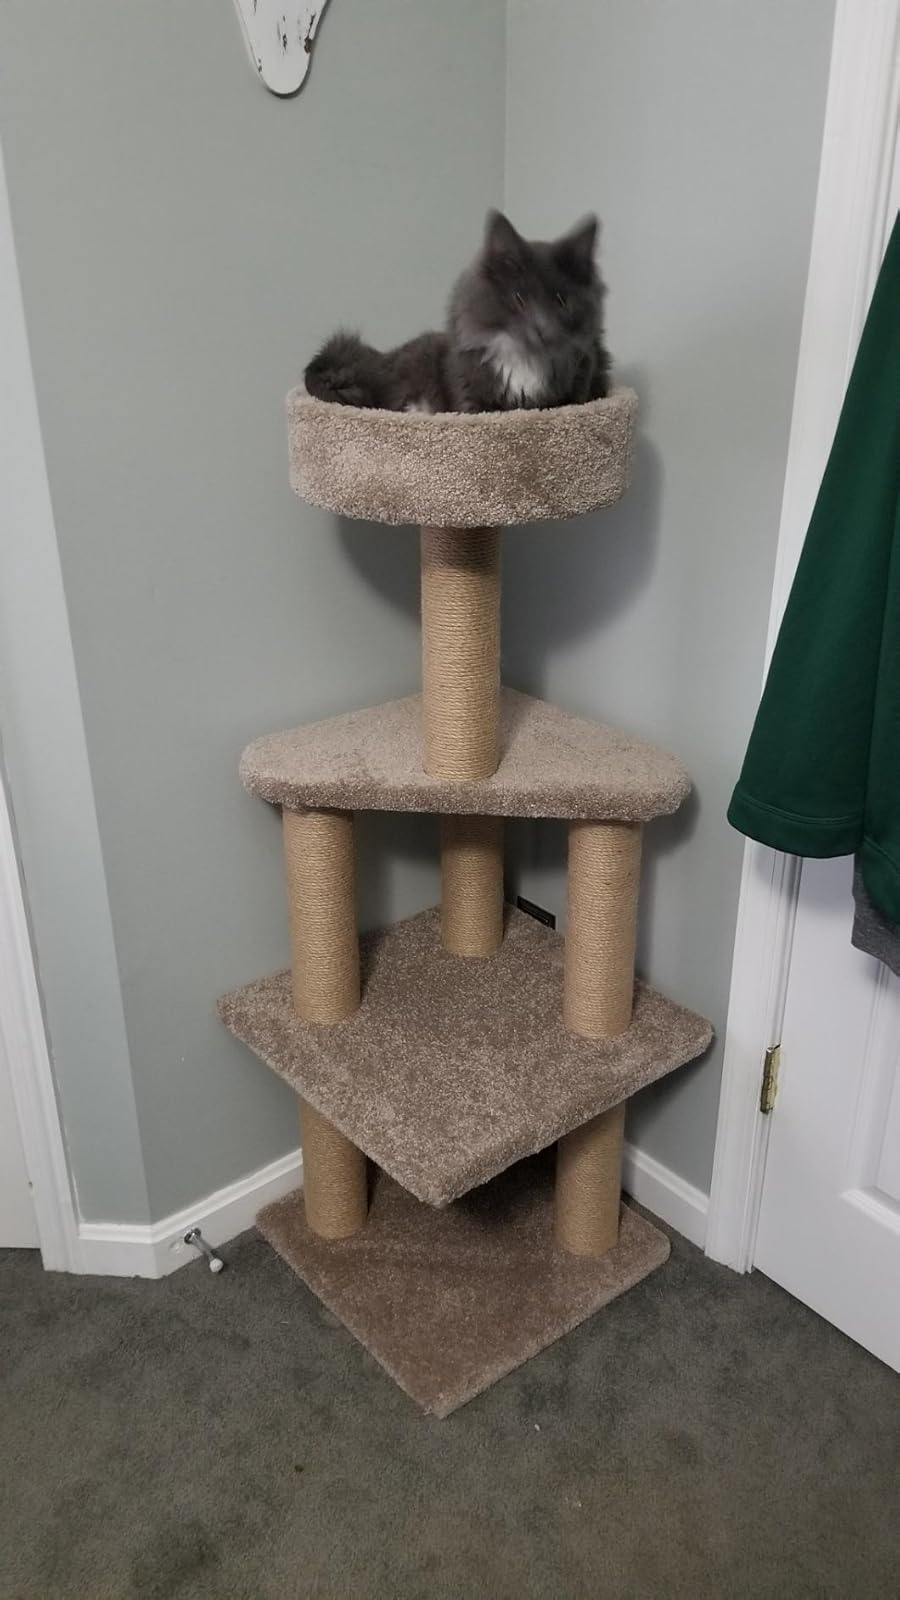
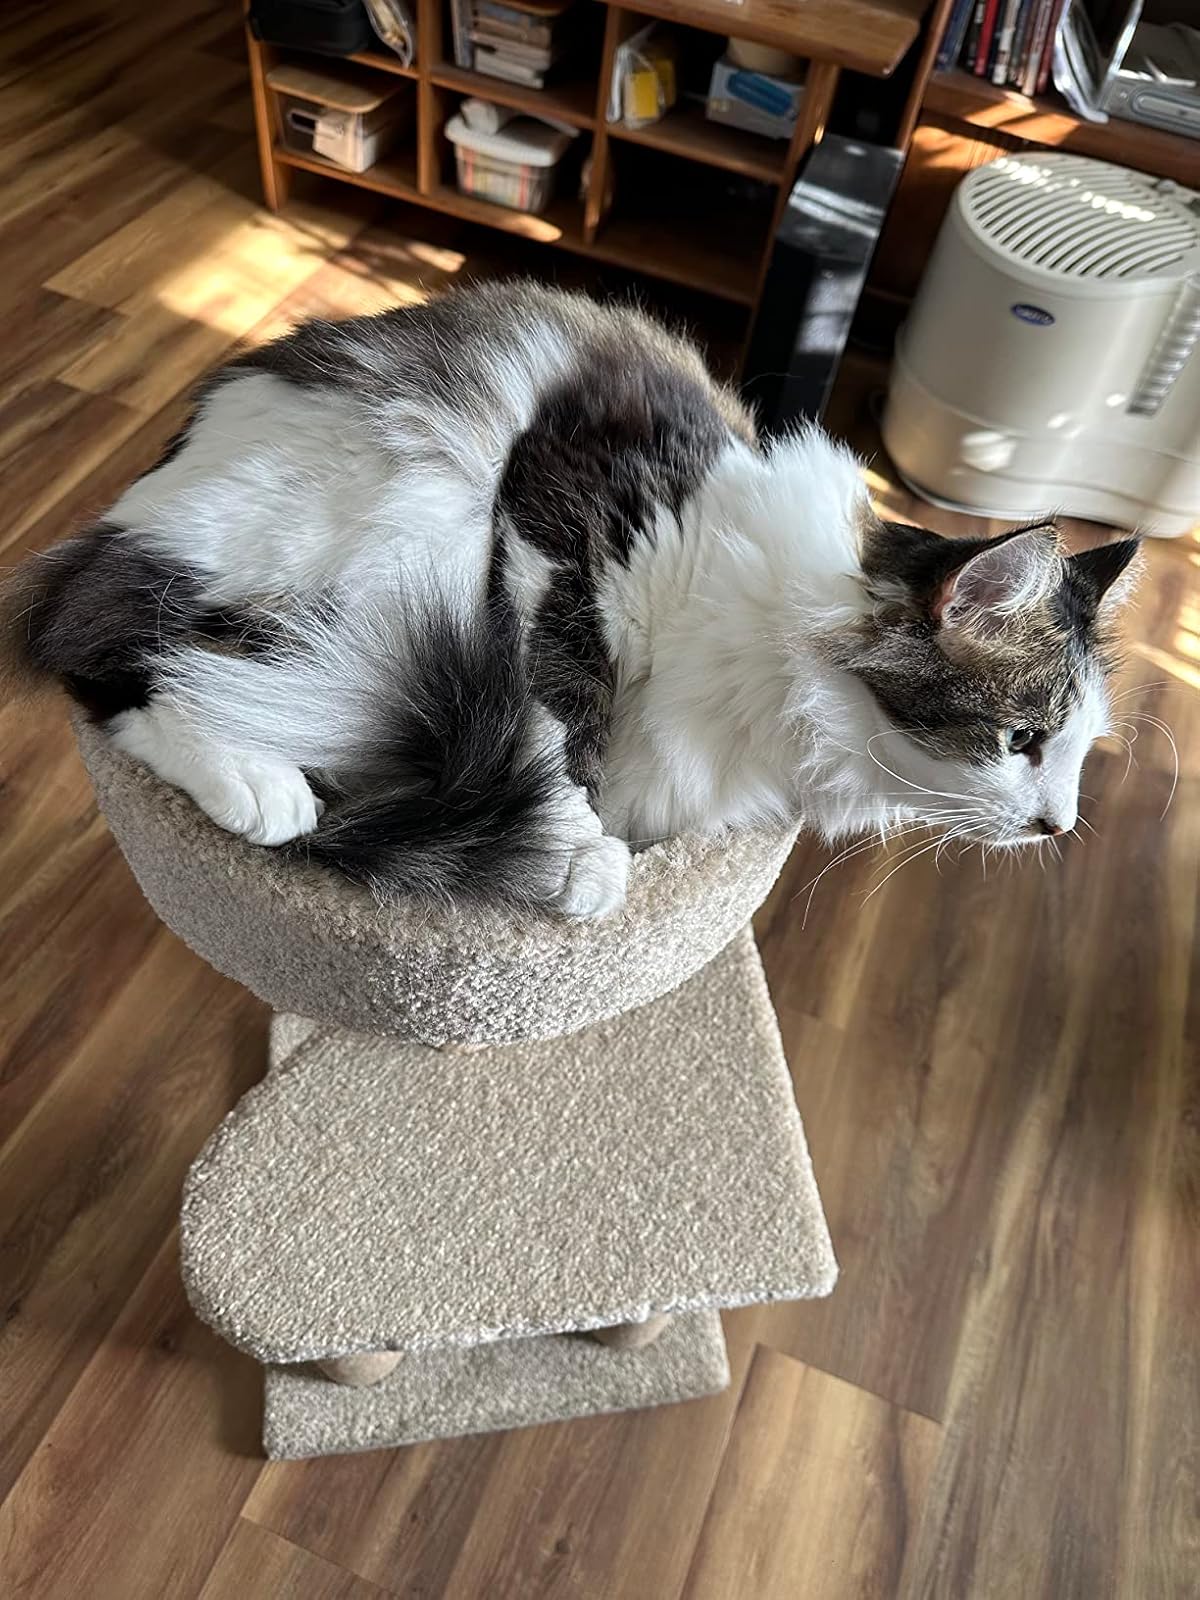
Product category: items_cat tree
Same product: no